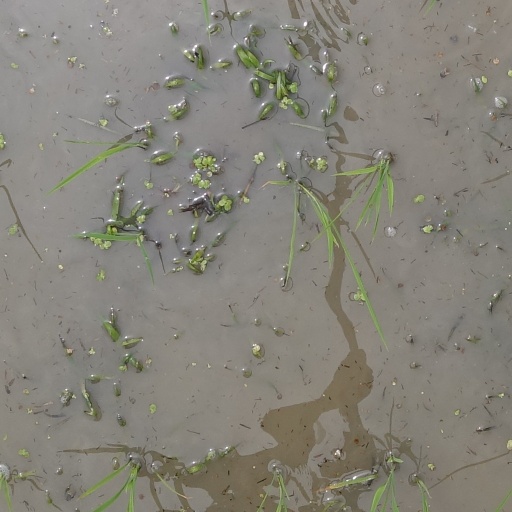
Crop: rice